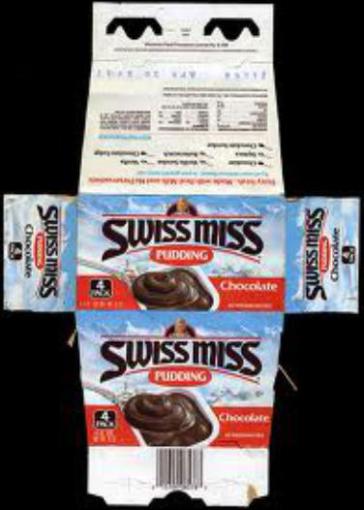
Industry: Food